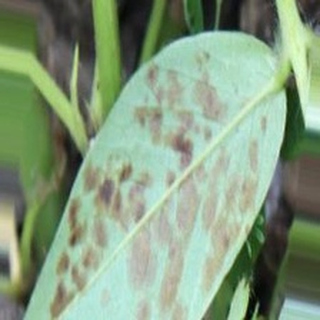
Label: groundnut_rust